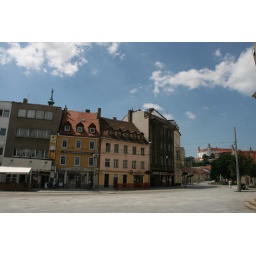
the main square in bratislava. you can see the castle on the hill to the right